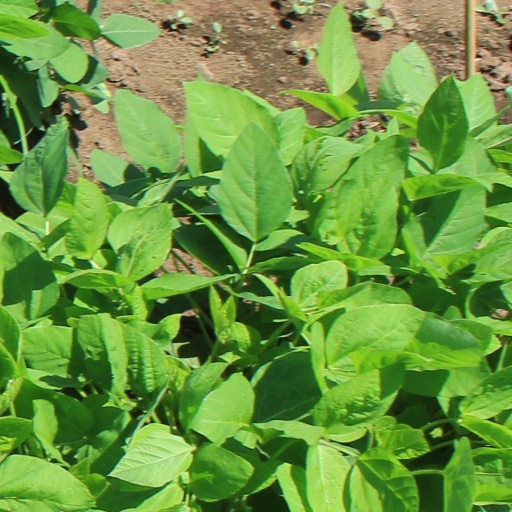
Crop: soybean